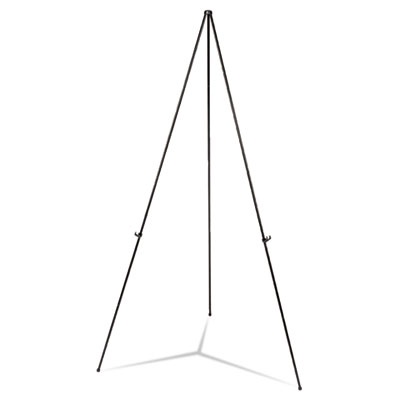
EASEL,INSTANT,HD,FLD,BK
Heavy-Duty Instant Setup Foldaway Easel, Adjusts 25" to 63" High, Aluminum, Black
Brand: UNIVERSAL OFFICE PRODUCTS
Category: Office Supplies > Presentation Supplies > Easels